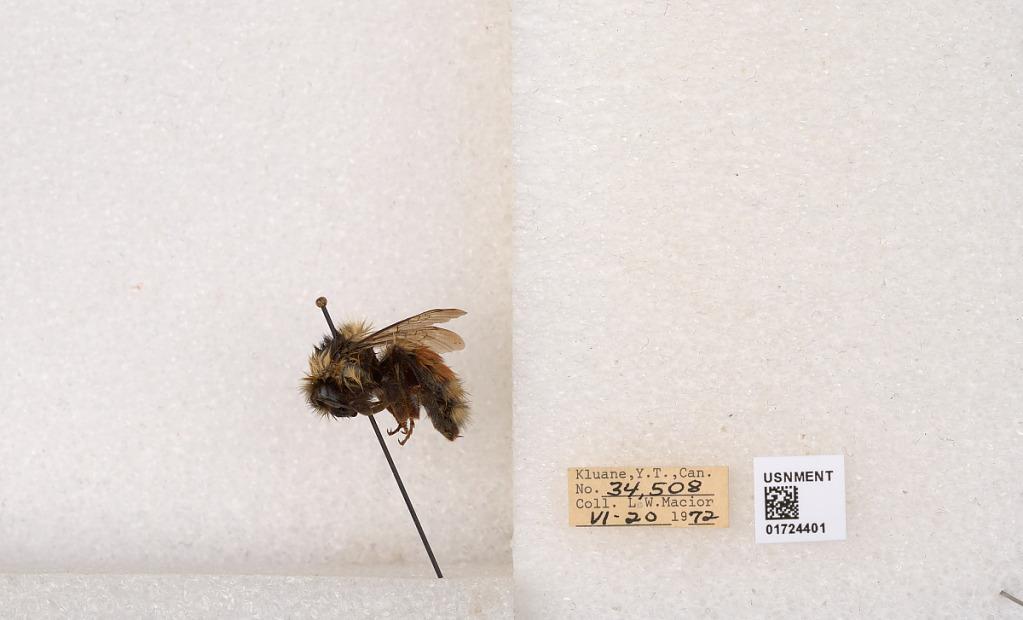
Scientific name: Bombus (Pyrobombus) sylvicola Kirby
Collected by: L. Macior
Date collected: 1972-6-20
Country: Canada
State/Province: Yukon Territory
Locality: Kluane National Park and Reserve
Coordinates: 60.7493, -139.504